Bonsai (2018 film)

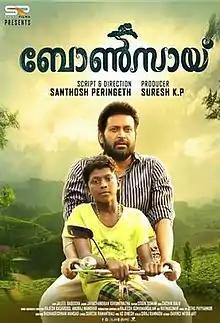
Theatrical release poster

Bonsai is a 2018 Indian Malayalam film written and directed by debutant Santhosh Peringeth. After his critically acclaimed short film "Kotti" and some other short films Santhosh came up with the film Bonsai. The film stars Manoj K Jayan, Lena, Santhosh Keezhattoor, Ajin Shaji and Anagha Janaki in the lead roles. Bonsai deals with social themes including education, social class and social mobility. The central character of the film is a school going Dalit boy who desires to own a bicycle to go to the far away school. The film was released on 23 February 2018 in Malayalam and produced by Suresh KP under the banner Essar Films.